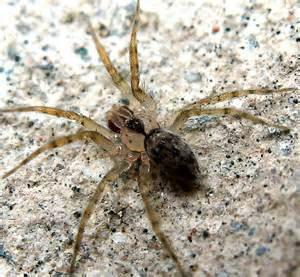
spider